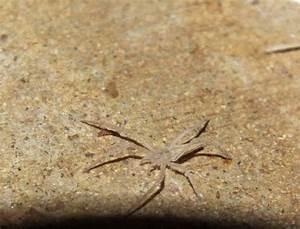
spider